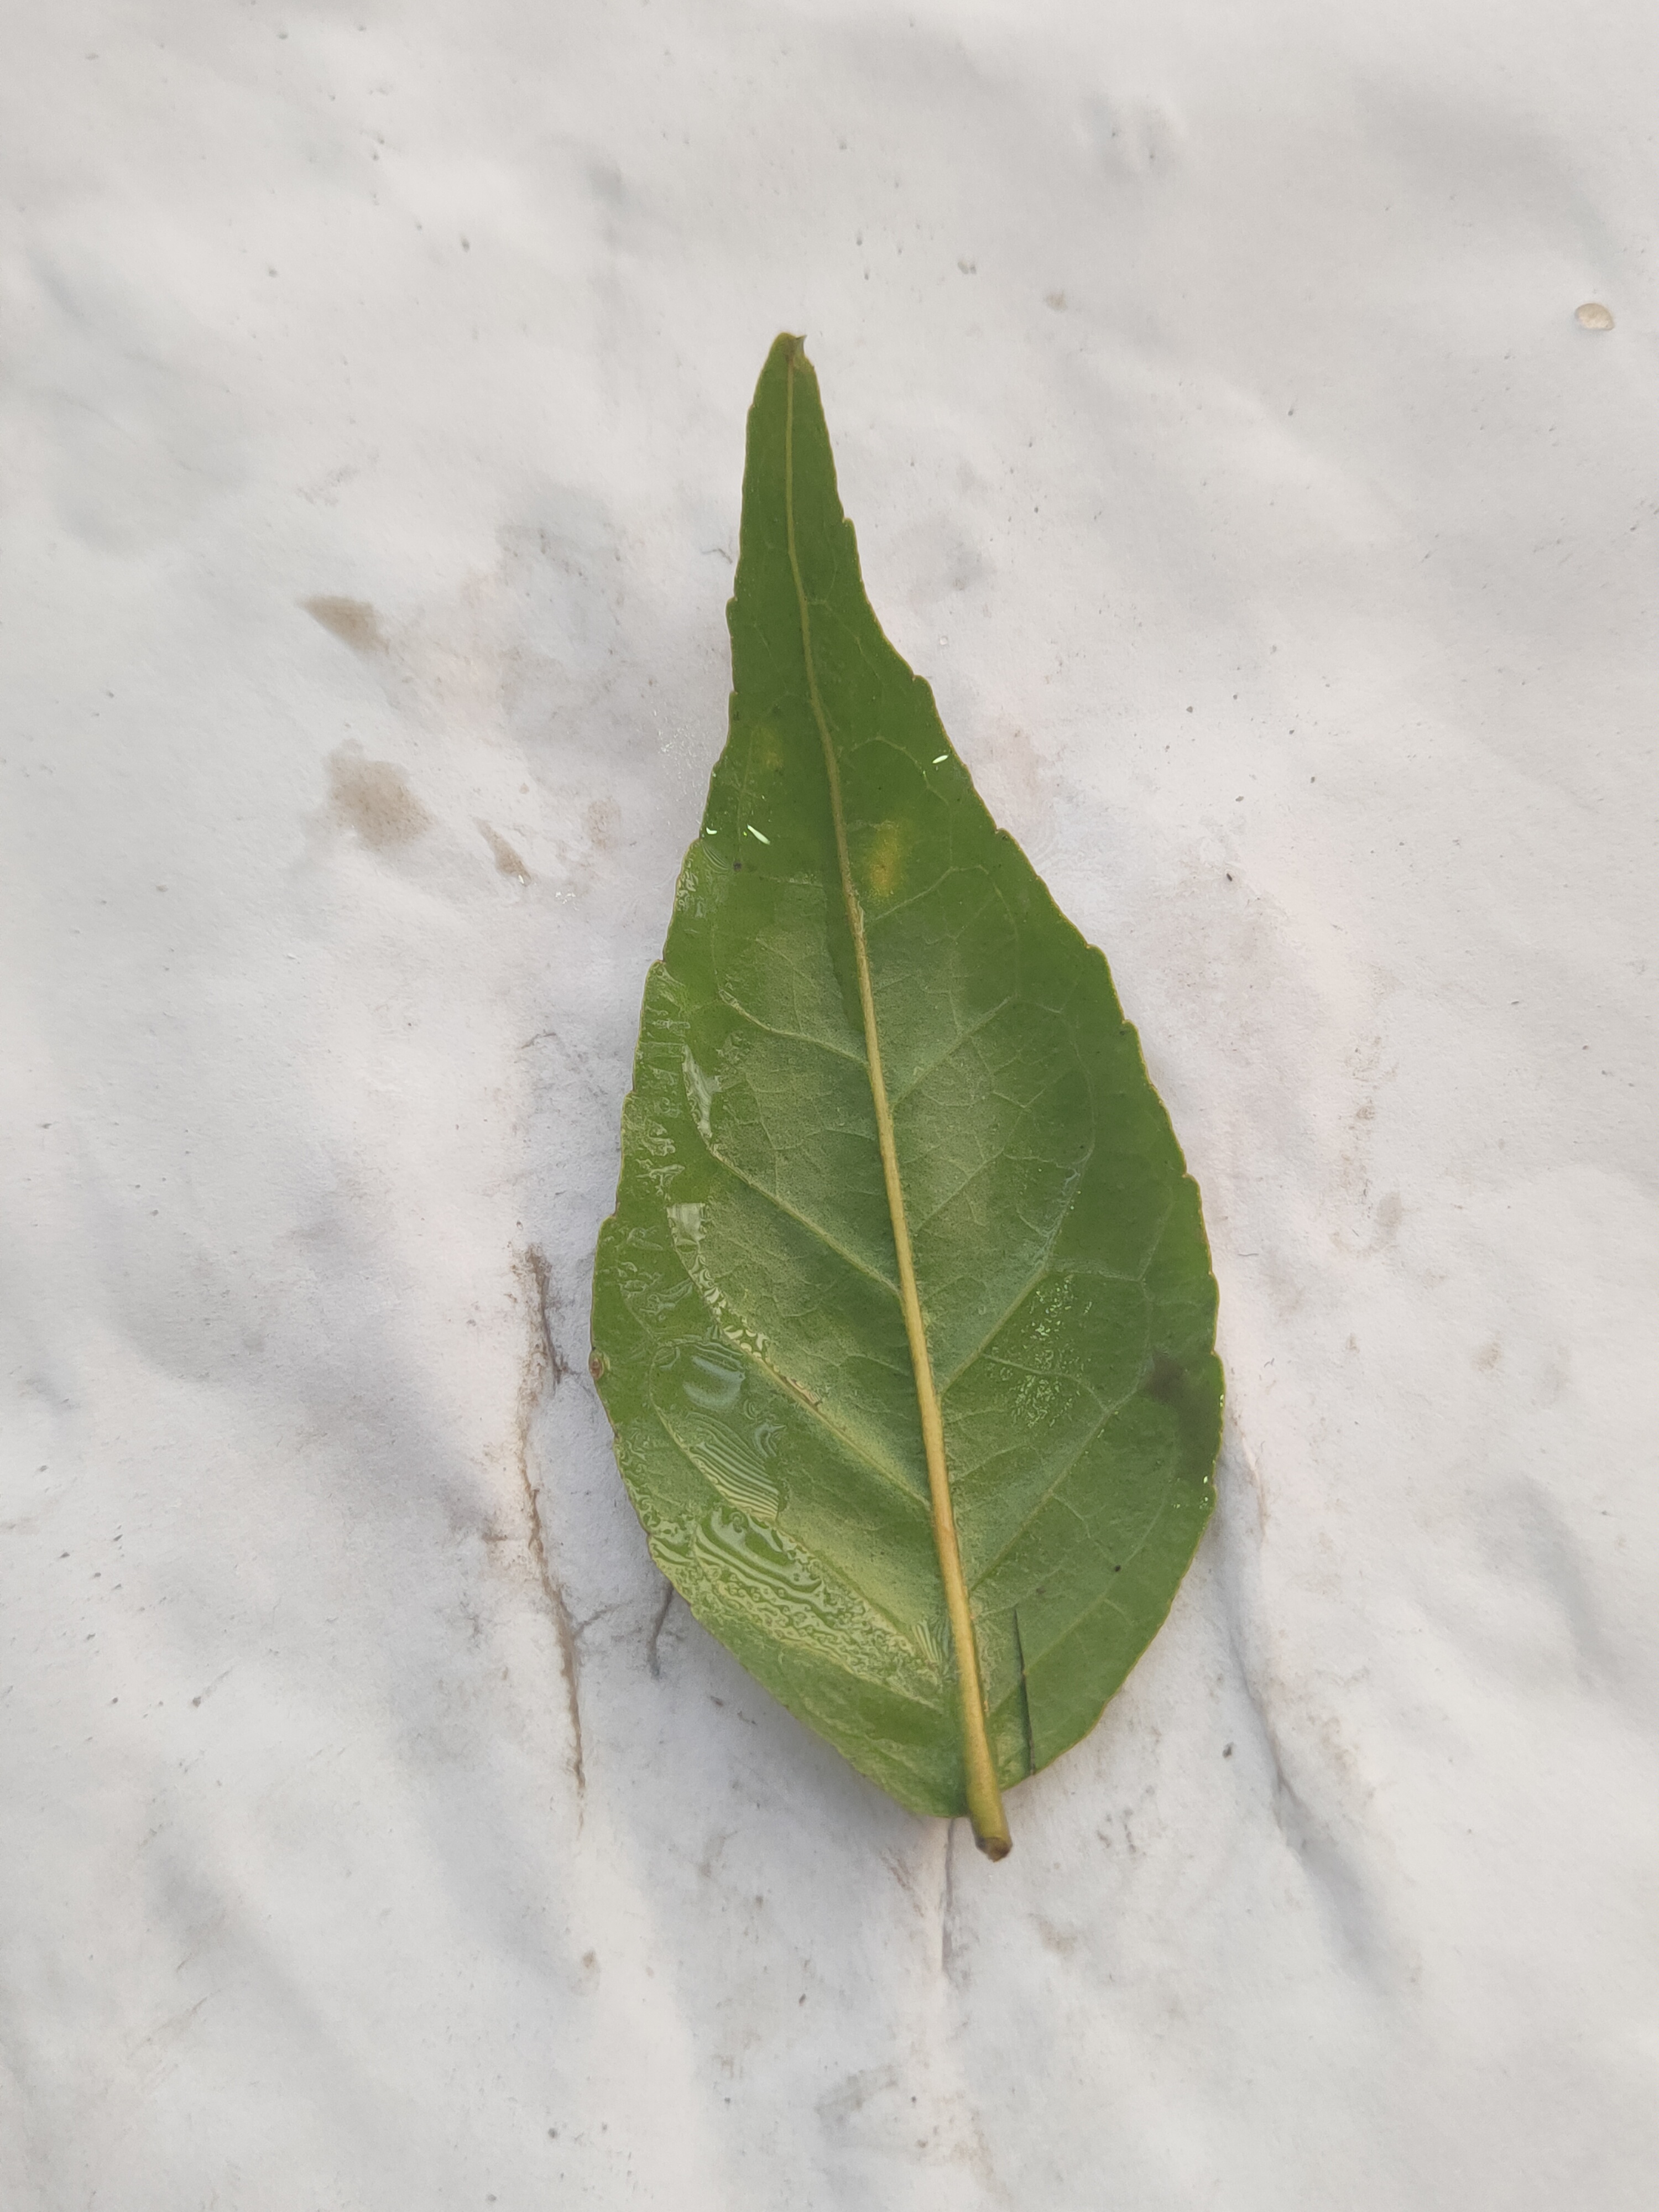
Leaf variety: Aegle marmelos